Bicycle-sharing system

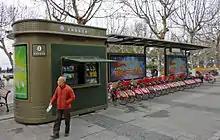
Hangzhou Public Bicycle system in China, formerly the largest bicycle sharing system in the world

Also known as free bikes, unregulated or first generation. In this type of programme the bicycles are simply released into a city or given area for use by anyone. In some cases, such as a university campus, the bicycles are only designated for use within certain boundaries. Users are expected to leave the bike unlocked in a public area once they reach their destination. Depending on the quantity of bicycles in the system availability of such bicycles can suffer because the bikes are not required to be returned to a centralised station. Such a system can also suffer under distribution problems where many bicycles end up in a valley of a city but few are found on the hills of a city. Since parked and unlocked bikes may be taken by another user at any time, the original rider might have to find an alternative transport for the return trip. This system does away with the cost of having a person allocating a vehicle to a user and it is the system with the lowest "hemmschwelle" or psychological barrier for a potential user. However, bicycle sharing programs without locks, user identification, and security deposits have also historically suffered loss rates from theft and vandalism. Many initiatives have been abandoned after a few years (e.g. Portland's Yellow Bike Project was abandoned after 3 years), while others have been successful for decades (e.g. Austin's Yellow Bike Project active since 1997). Most of these systems are based around volunteer work and are supported by municipalities. Bicycle repair and maintenance are done by a volunteer project or from the municipality contracted operator but also can be, and sometimes is, completed by individual users who find a defect on a free bike.